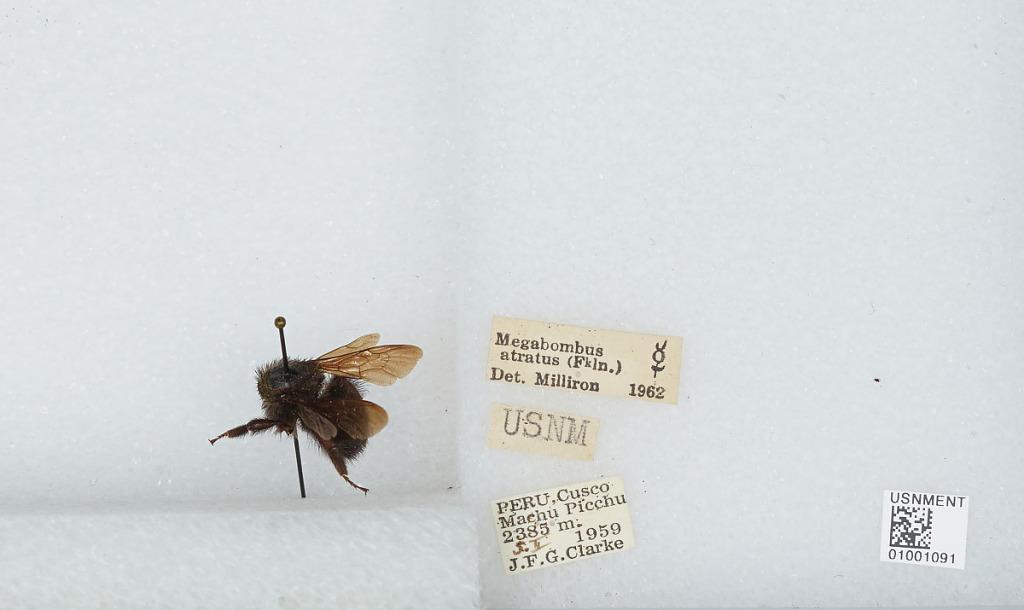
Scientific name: Bombus (Fervidobombus) atratus Franklin
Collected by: J. Clarke
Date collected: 1959-2-5
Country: Peru
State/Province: Cusco
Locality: Machu Picchu
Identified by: Milliron